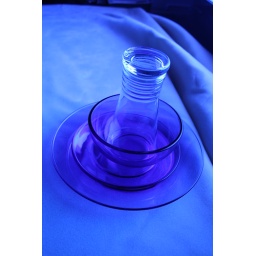
silhouette in front of a blue television screen: rolling table top:: blanket:: with glassware